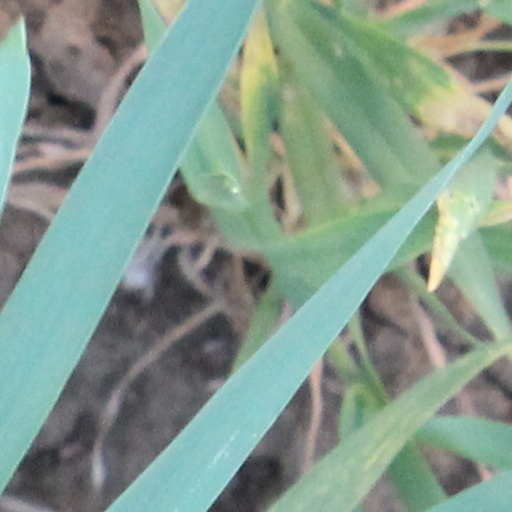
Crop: wheat